Arsen Sykaj

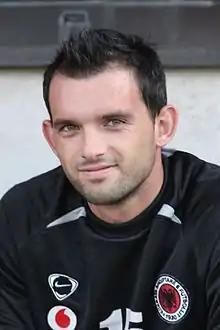
Sykaj with Albania U21

Arsen Sykaj (born 16 April 1990) is an Albanian professional footballer who plays as a centre-back for Borgorosso Molfetta in the Italian fifth-tier Eccellenza.